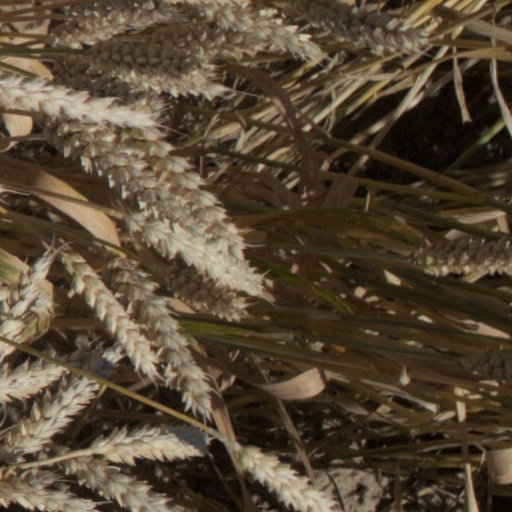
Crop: wheat